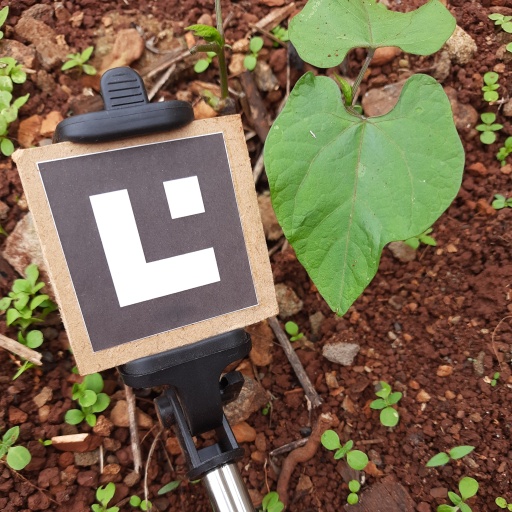
Observations: wavy surface, no eating holes, under cloudy sky